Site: brandenburg
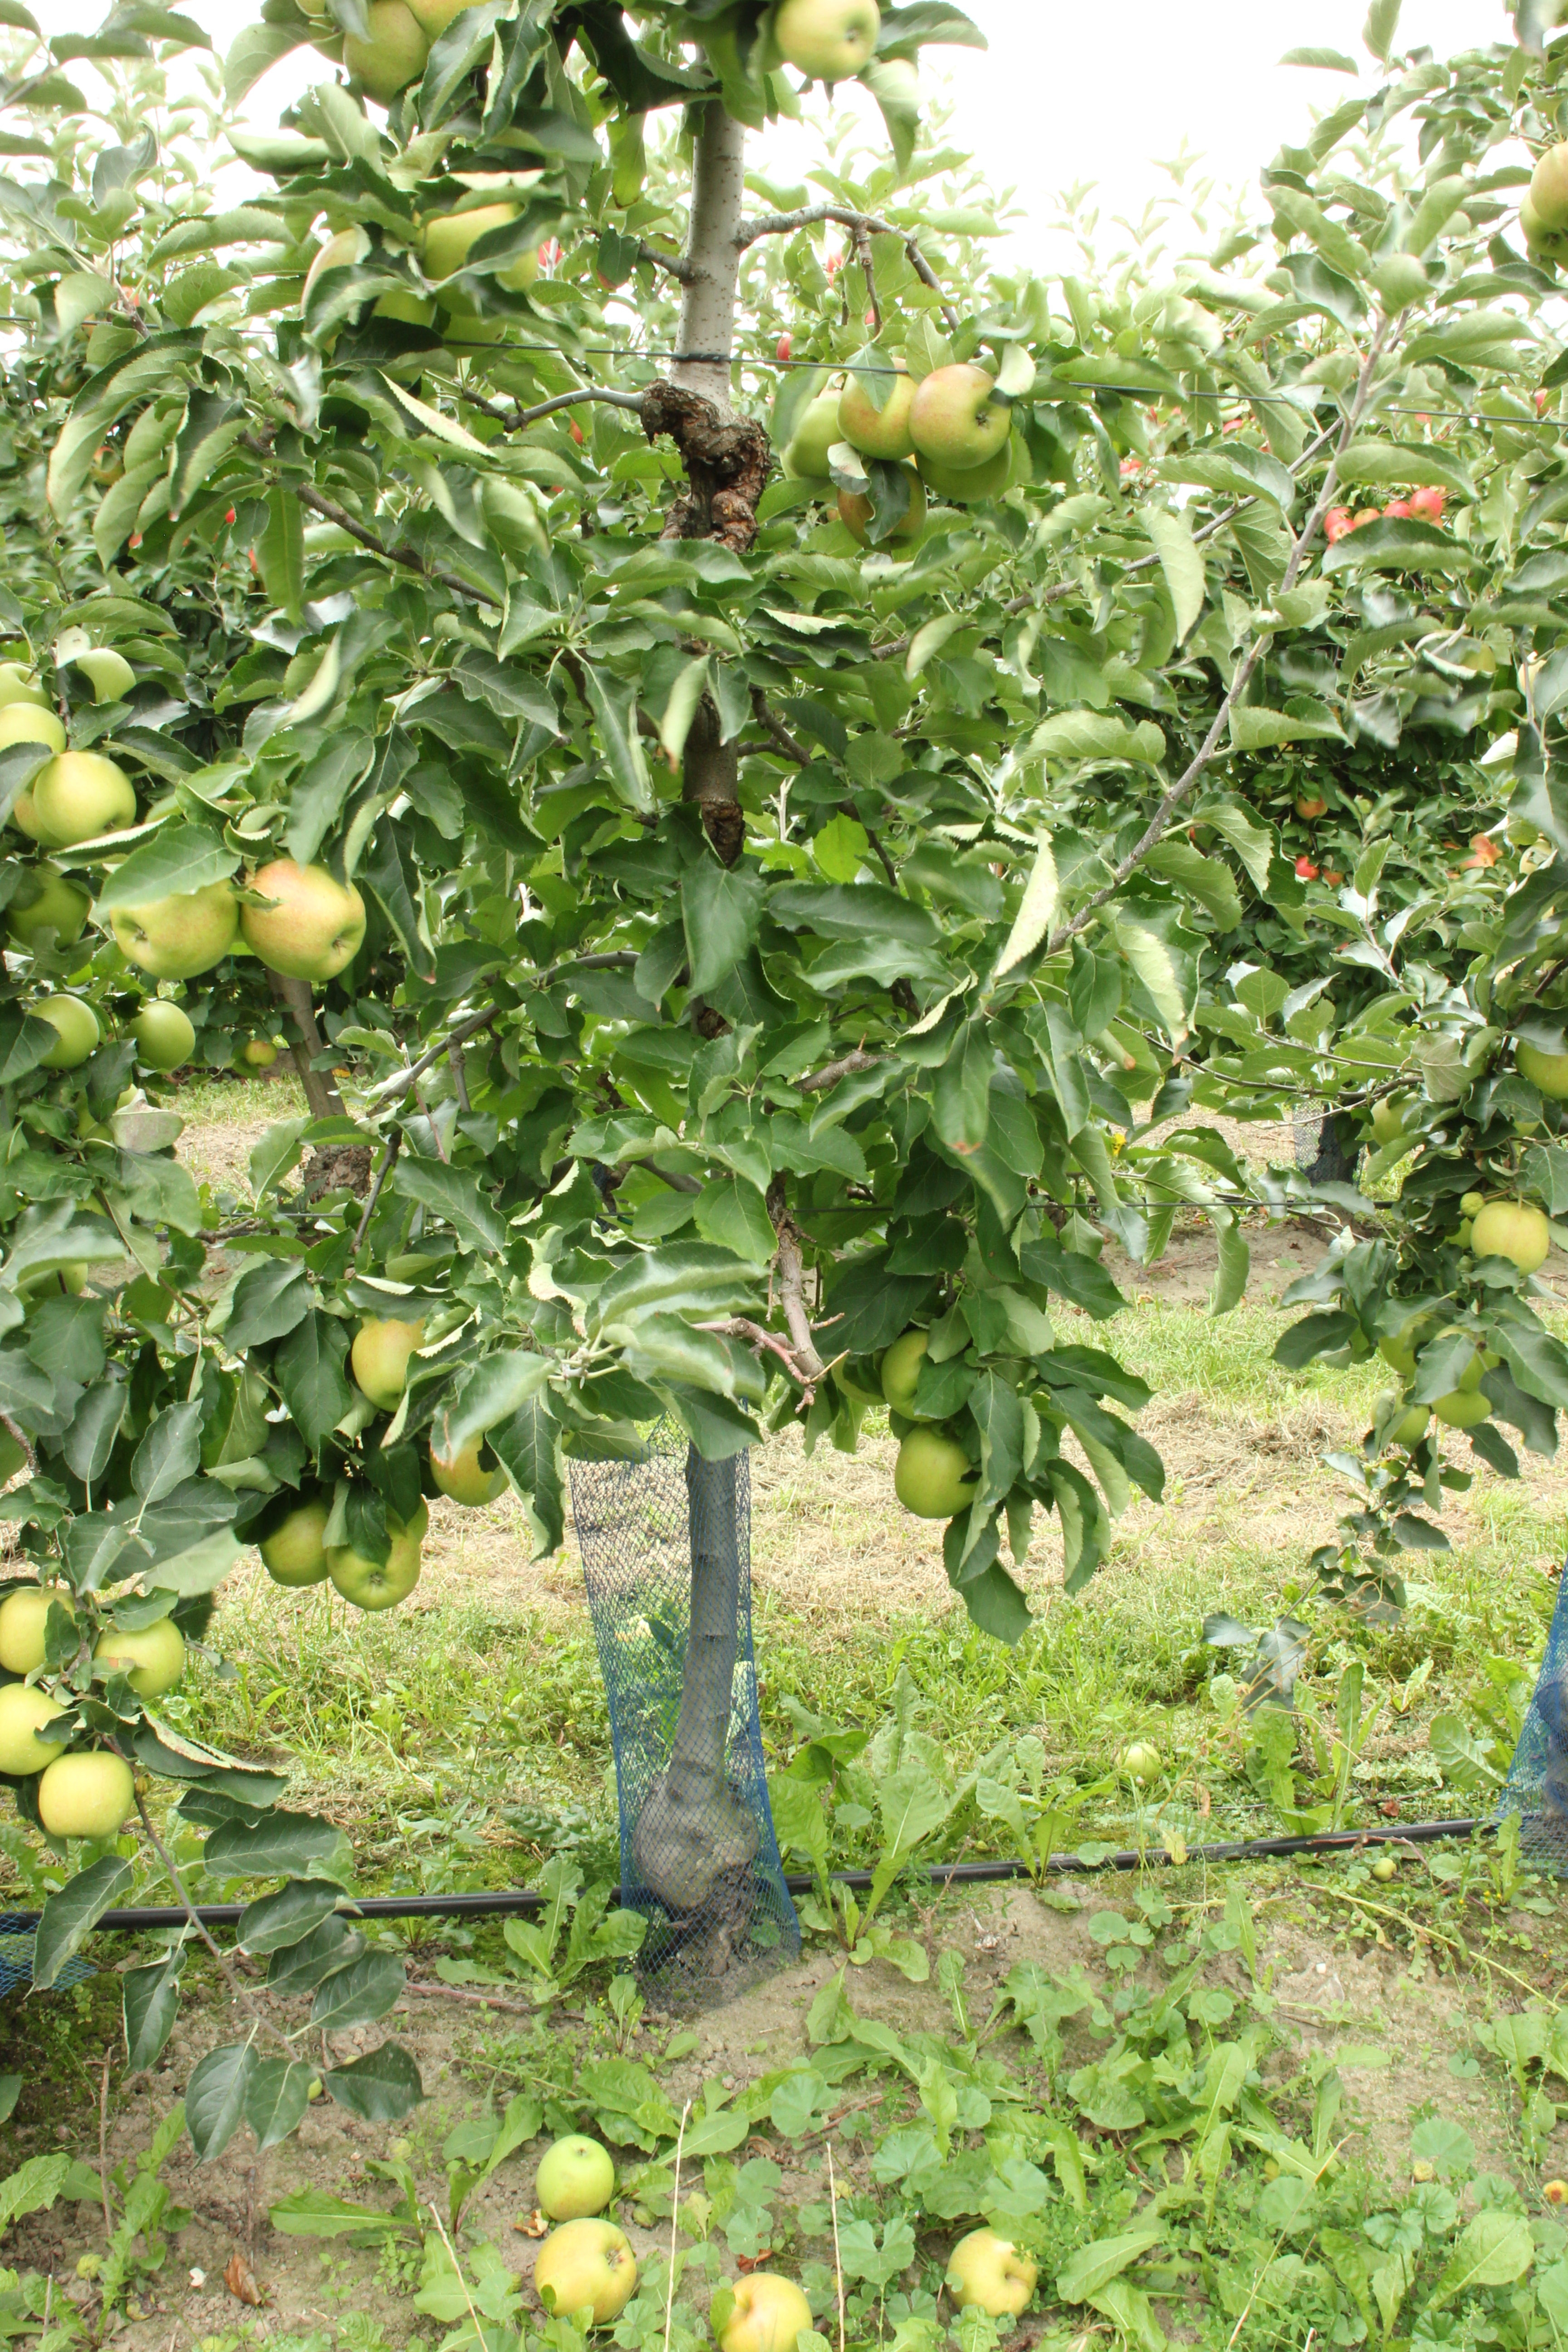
Growth stage (BBCH 87): Maturity of fruit and seed